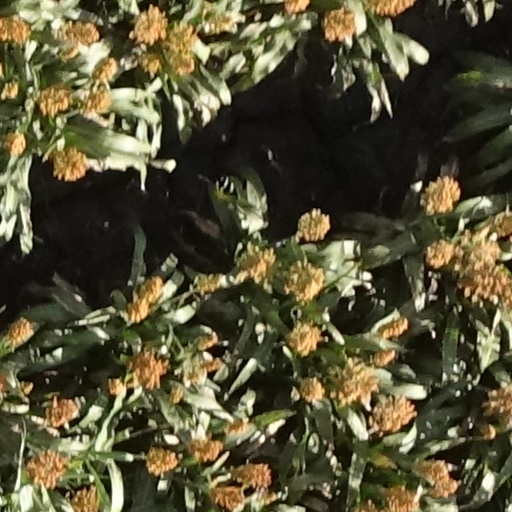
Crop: sorghum